Großer Finsterberg

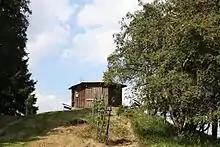
Refuge hut on the Finsterberg

Between 1999 or 2001 and 2017 or 2018, a wooden observation platform stood at the summit of the Großer Finsterberg. , there are plans to reinstate the tower. The original tower gave views of the Kickelhahn, the "Ringberg" on the Adlersberg near Suhl, the Dolmar near Meiningen and the only two mountains in Thuringia that are higher the Großer Beerberg and the Schneekopf below whose summits the Schmücke may also be seen. On the east side there is a small hut with another observation point.